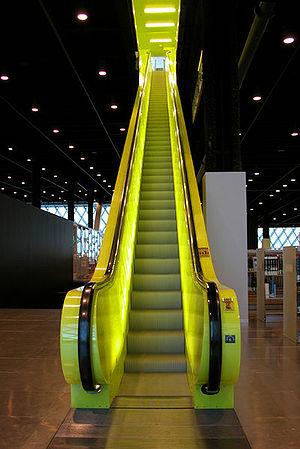
La bibliothèque centrale de Seattle, appartenant au réseau de bibliothèques de cette ville, est installée dans un bâtiment de onze étages recouvert de verre et d'acier depuis 2004. Elle a été dessinée par Rem Koolhaas.